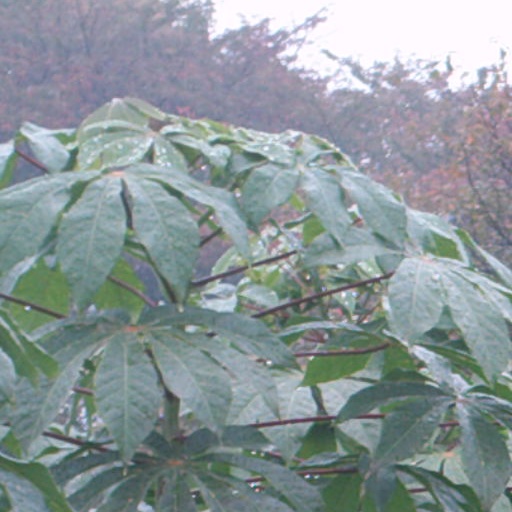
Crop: cassava